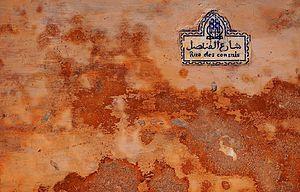
Rue des consuls
La rue des Consuls à Rabat, capitale du Maroc, est parmi les plus anciennes et les plus célèbres allées de la capitale classée monument historique. Elle tient son nom du fait d'avoir été le lieu résidentiel des ambassadeurs et des consuls pendant la République de Salé puis sous l'Empire Chérifien jusqu'en 1912. Parmi les plus célèbres ambassadeurs qu'elle tint entre ses murs citons Isaac de Razilly.